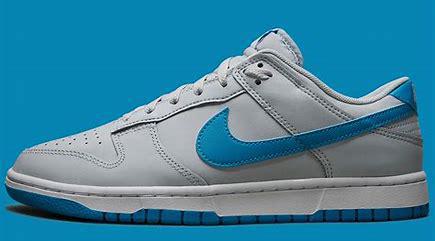
Brand: Nike
Model: kg Nike Dunk